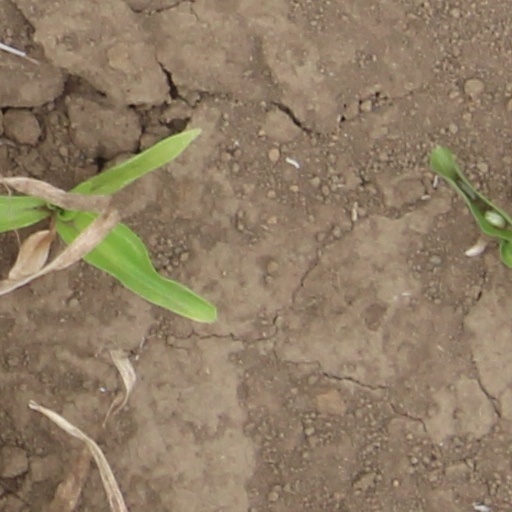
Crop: wheat